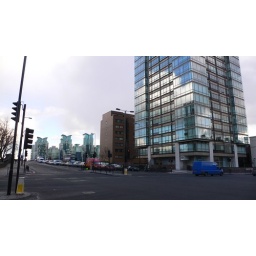
The building on the near side of the bridge is an office building. The crazy ones on the far side are condos.